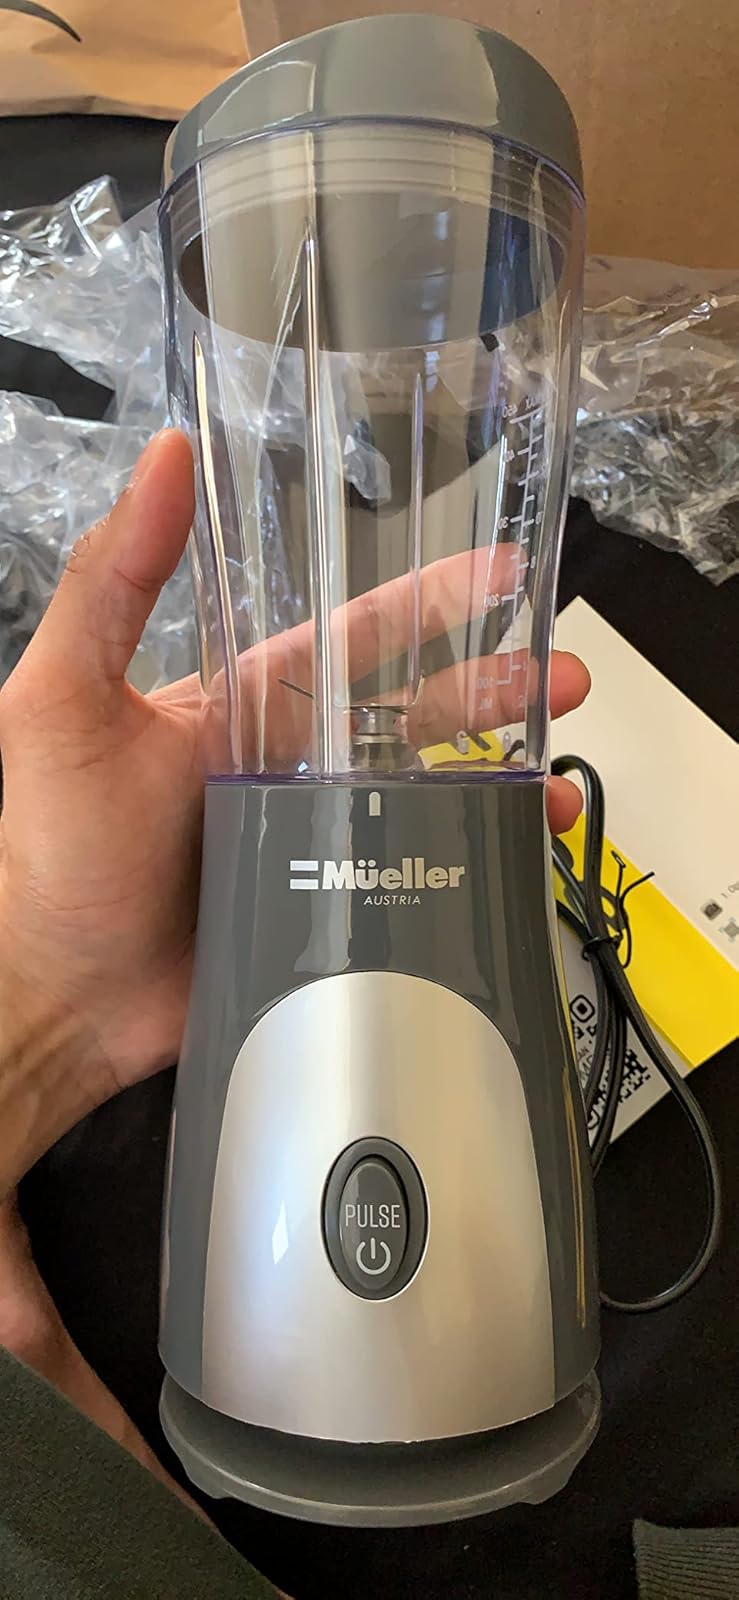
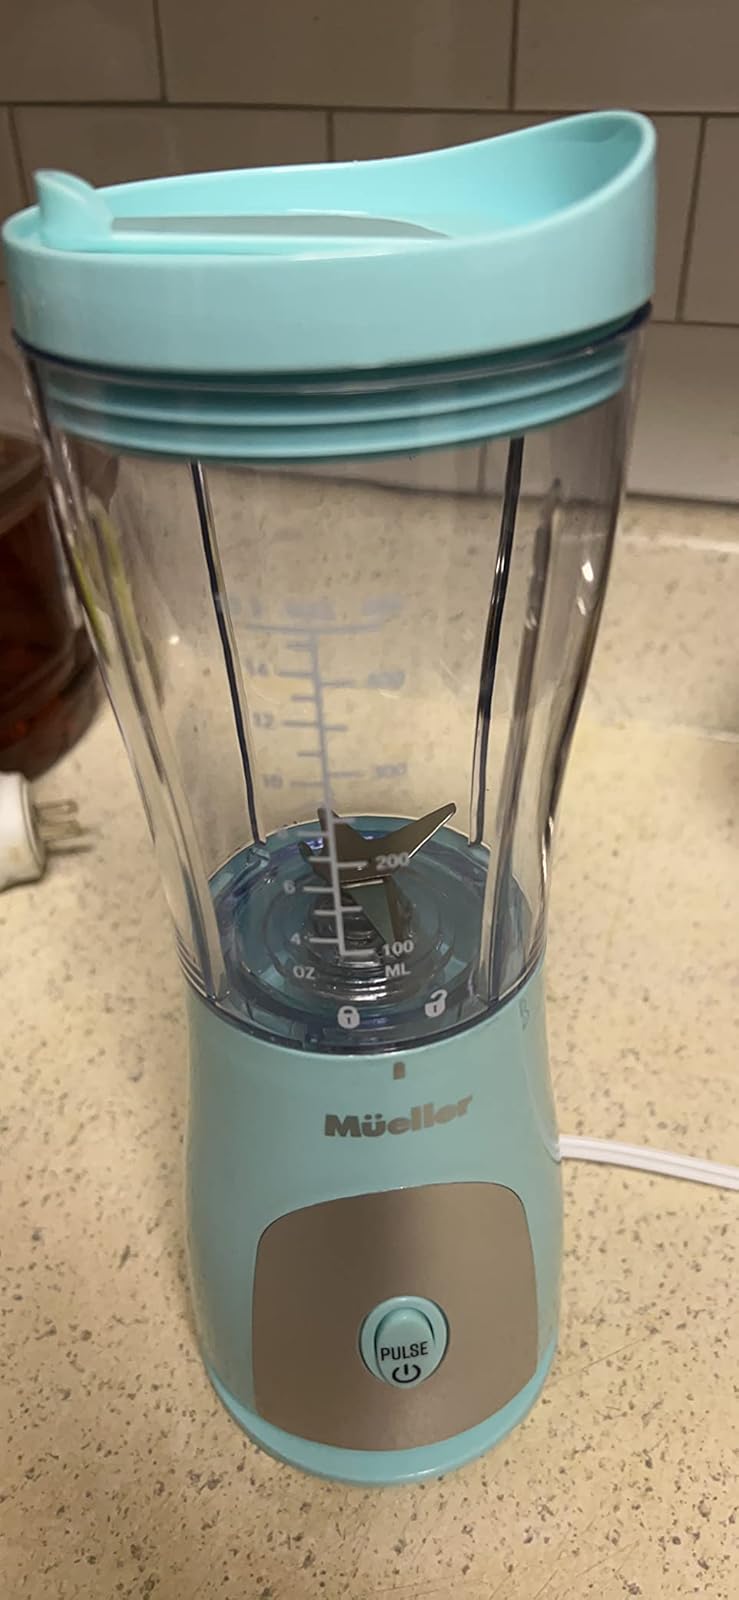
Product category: items_blender
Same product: no